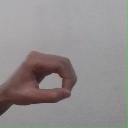
अक्षर: औ